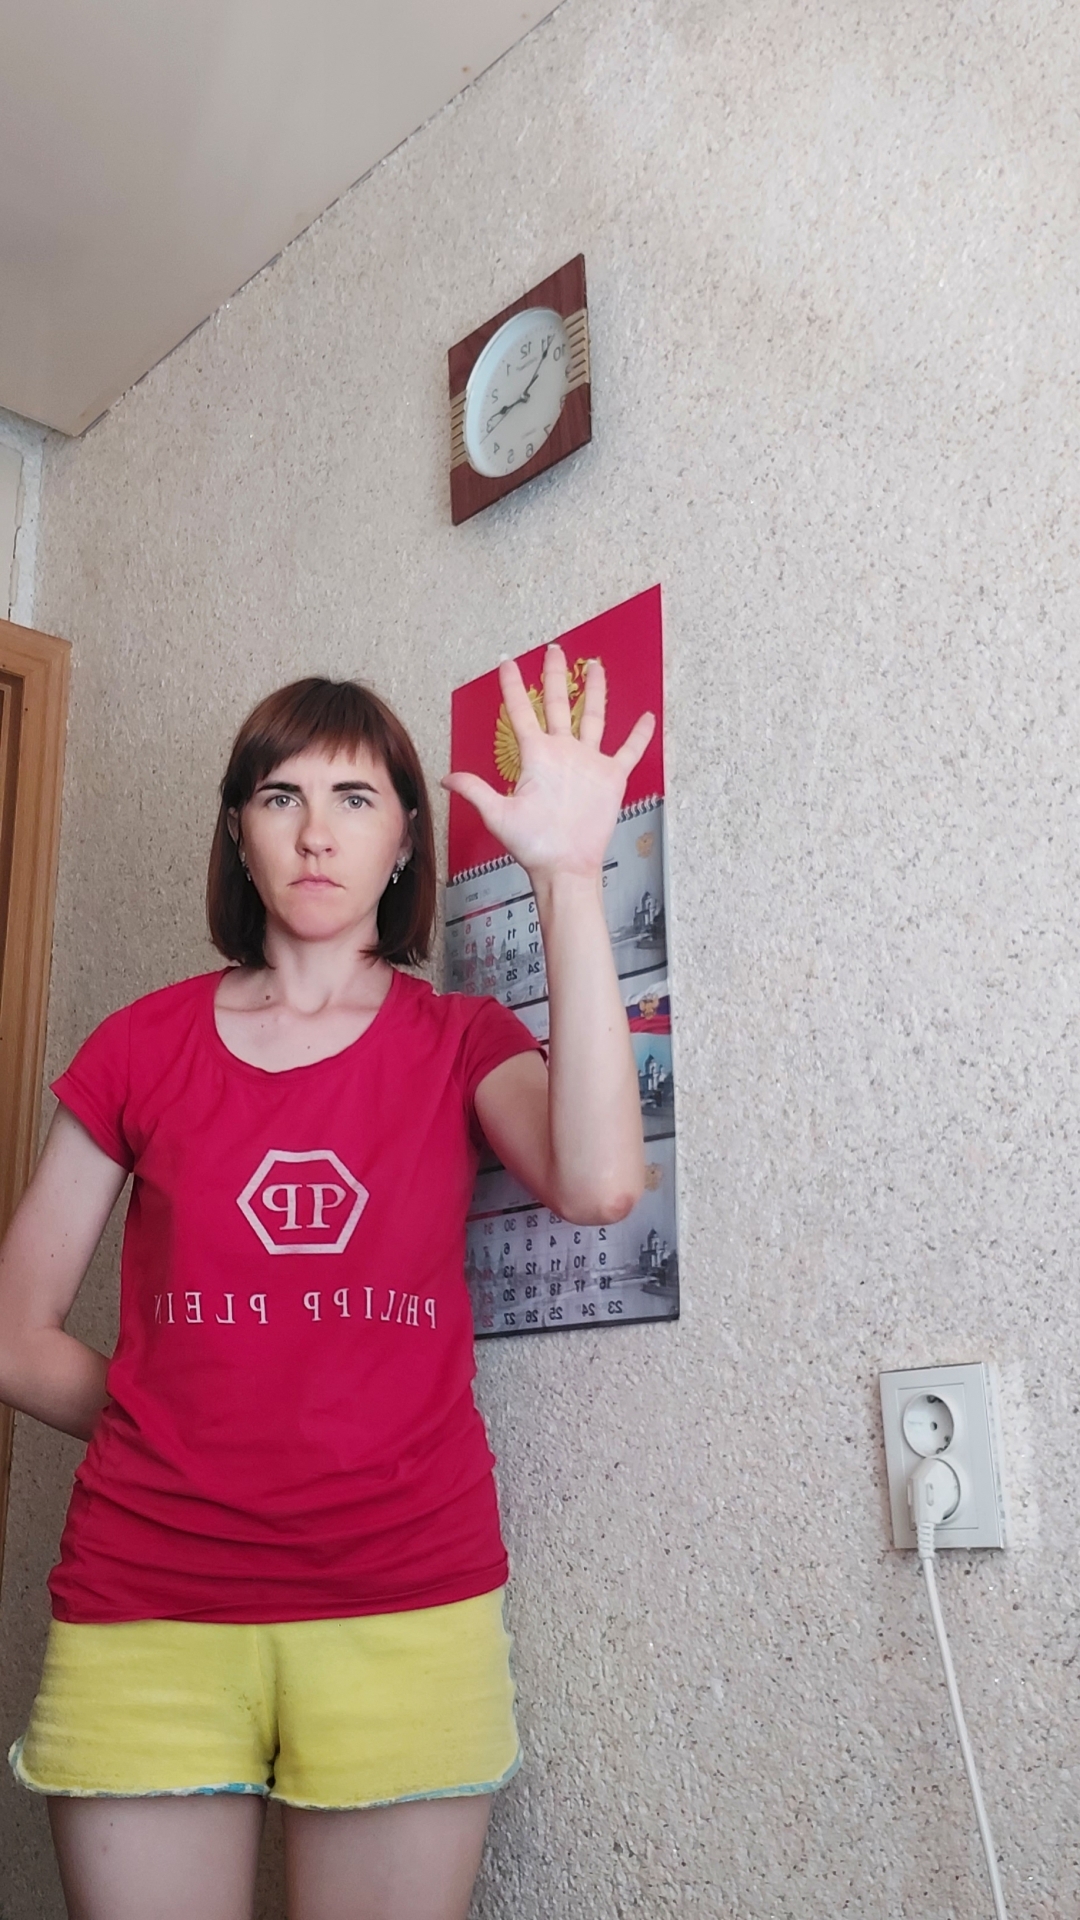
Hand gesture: palm